Opera Nova Bydgoszcz

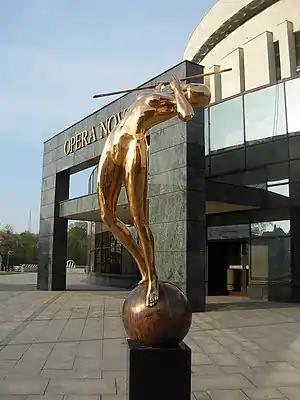
"New Archer"

The Chamber hall named after professor , has 189 seats and 3 places for disabled. This Hall is generally used for chamber music, recitals, concerts and cinema projection.